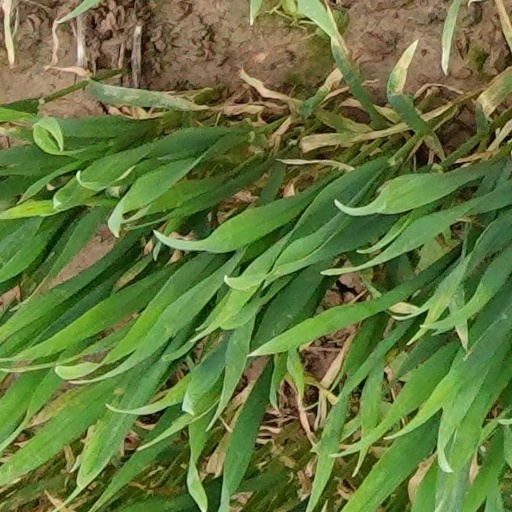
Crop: wheat